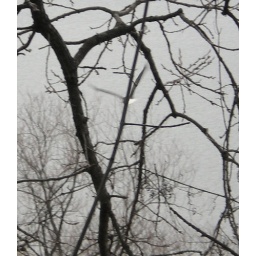
Crop of DSCN2010. Tried to catch a shot of the Bald Eagle flying from the tree by my deck.